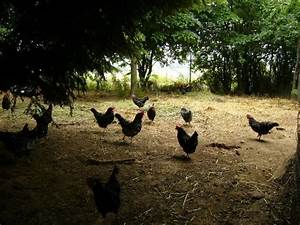
Label: gallina